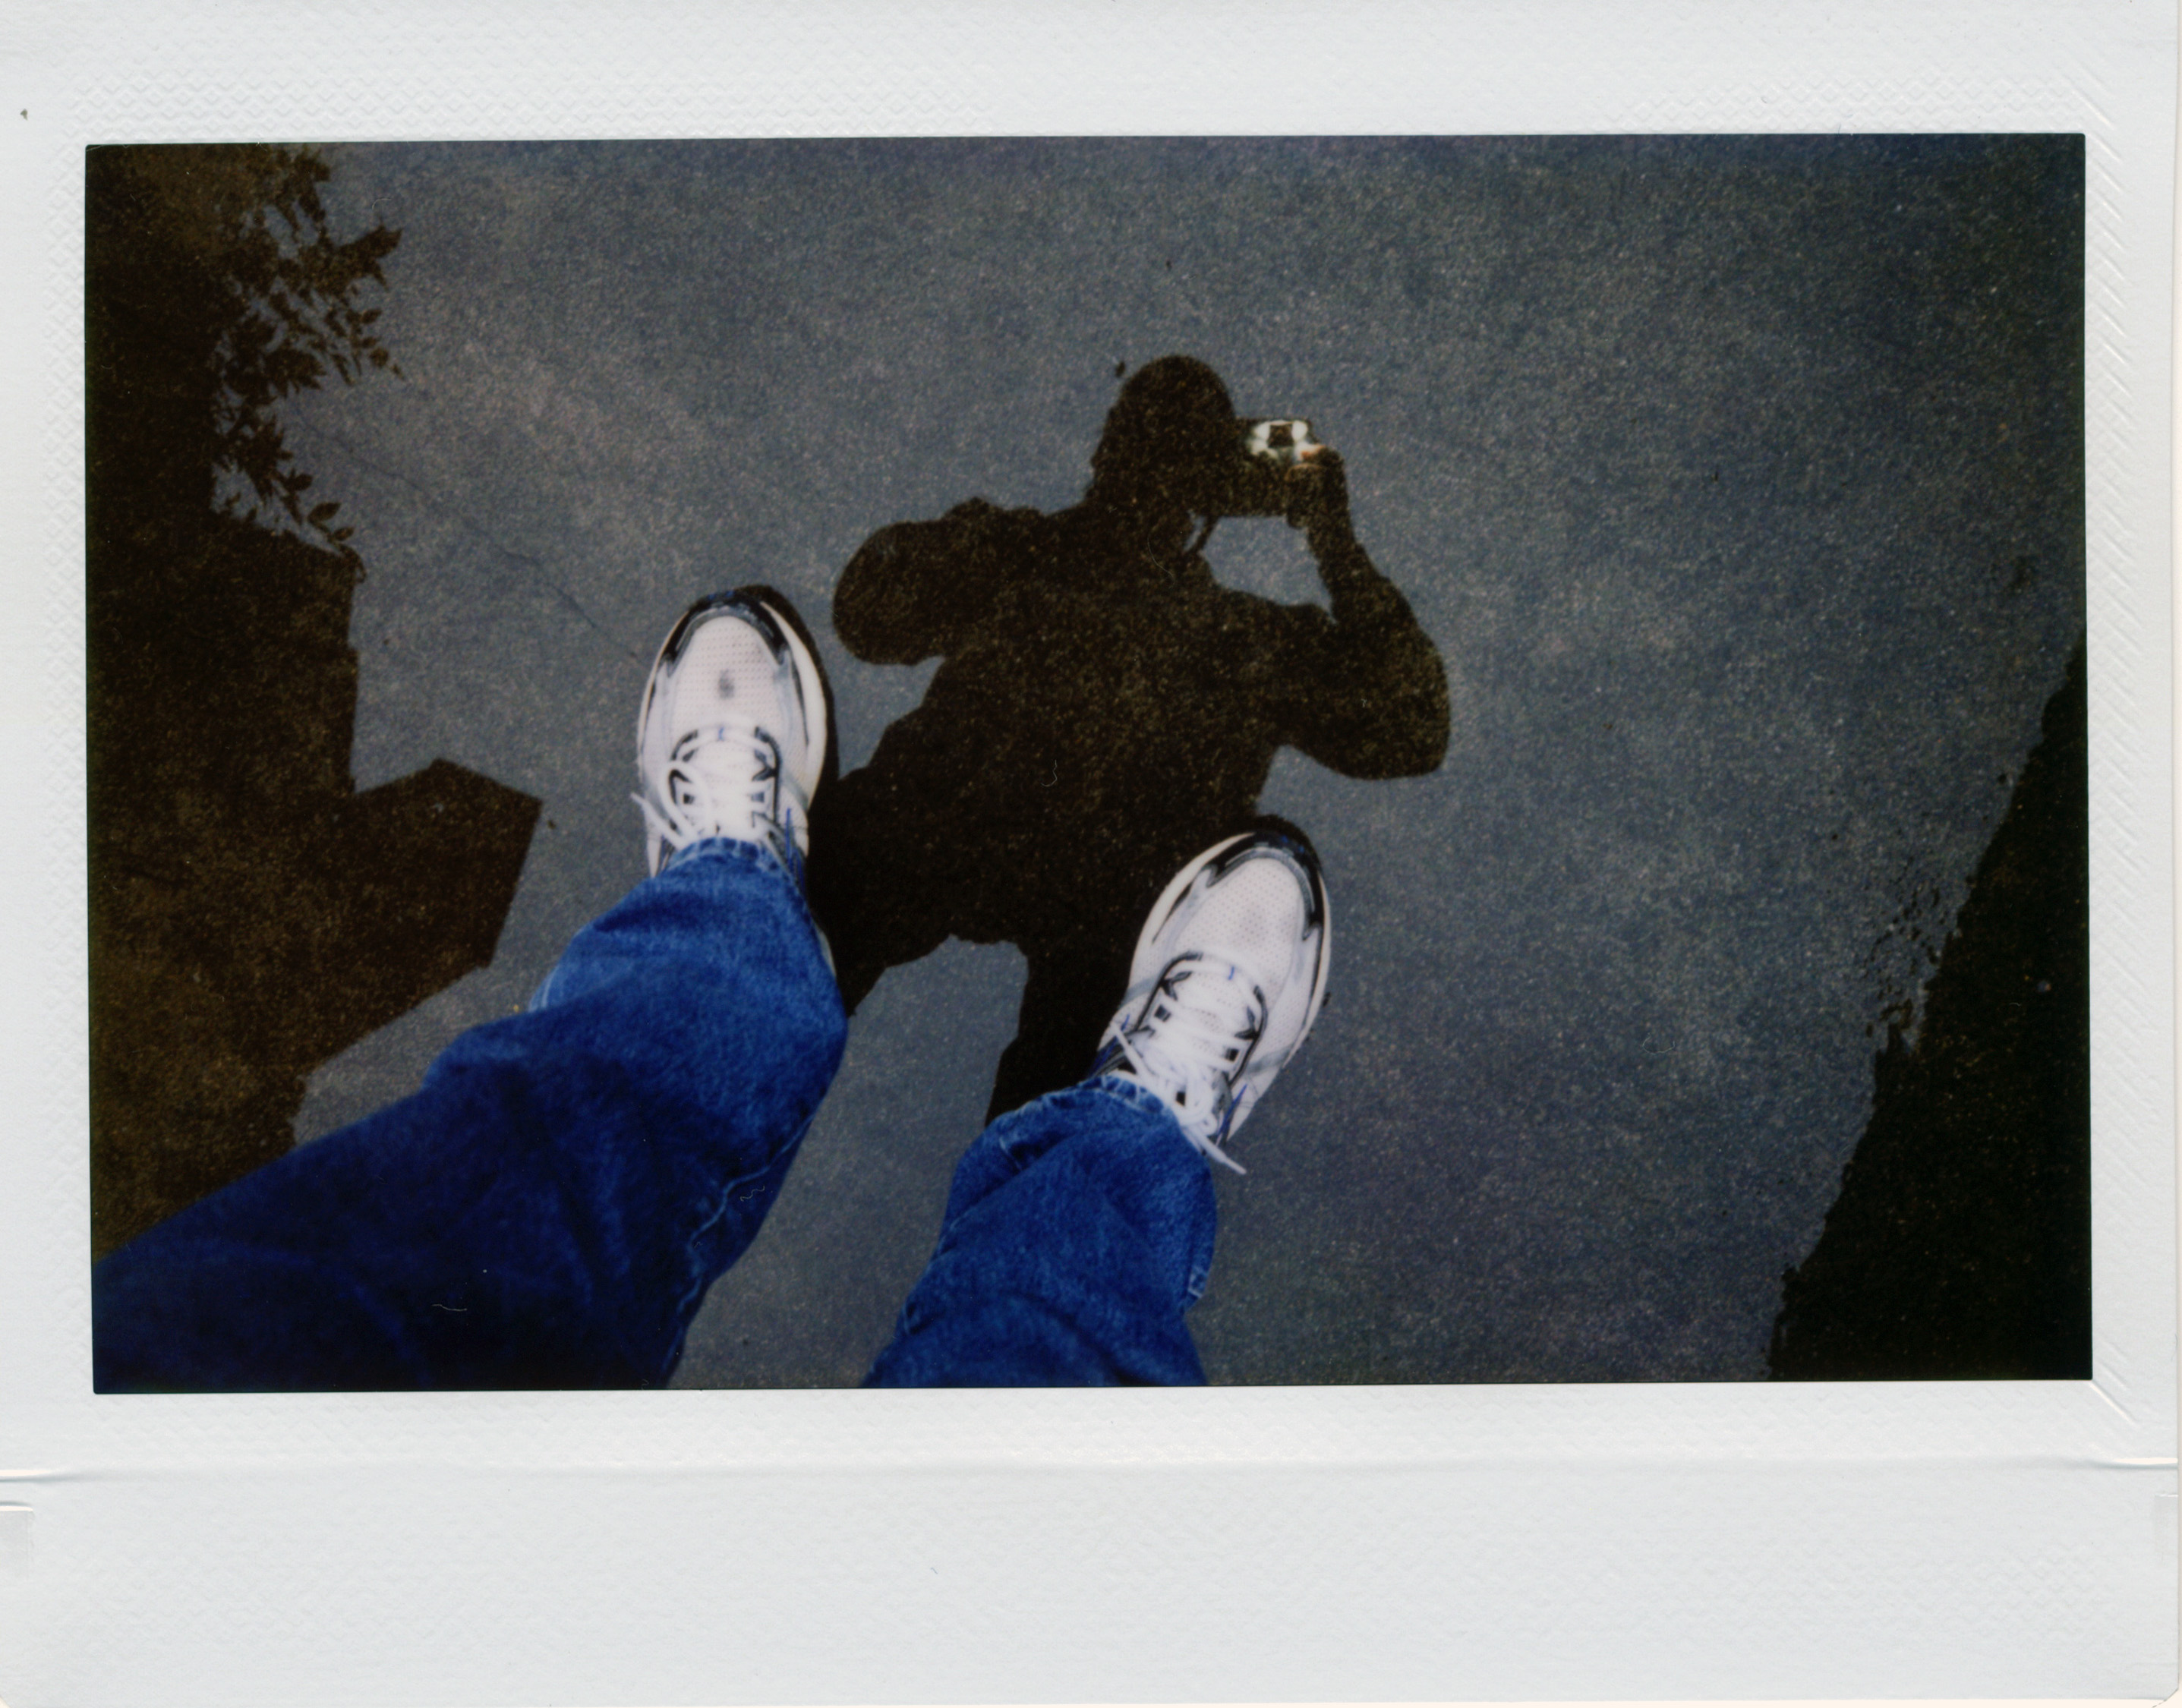
fujifilm, blue, california, painting, art, sketch, drawing, illustration, picture frame, image, instax, instant, sacramento, modern art, acrylic paint